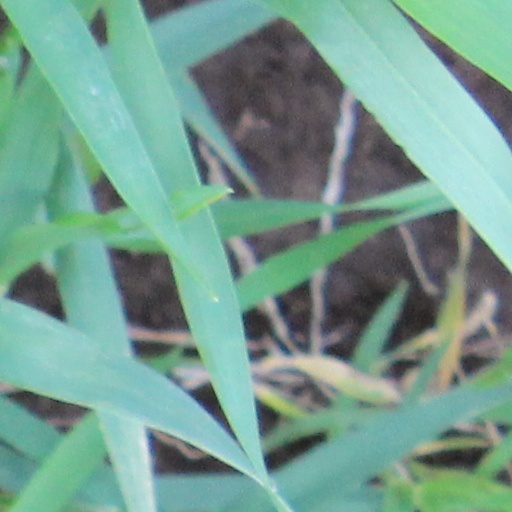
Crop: wheat